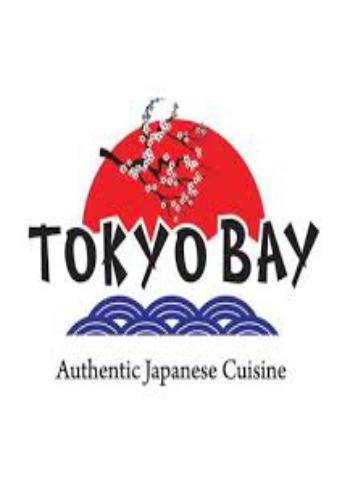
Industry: Others